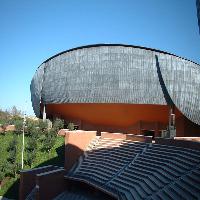
Weather: sun or clear